Preston Tucker (baseball)

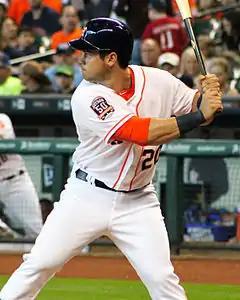
Tucker with the Houston Astros

Preston Michael Tucker (born July 6, 1990) is an American professional baseball outfielder who is a free agent. He has previously played in Major League Baseball (MLB) for the Houston Astros, Cincinnati Reds, and Atlanta Braves, and in the KBO League for the Kia Tigers. He stands tall, and weighs .